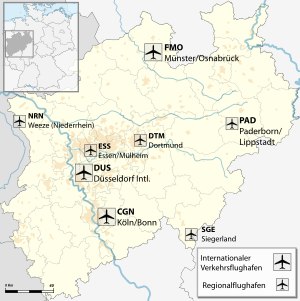
Flughafen Essen/Mülheim / Historie / 1939 – 1999
Kort over lufthavne i Nordrhein-Westfalen
Flughafen Essen/Mülheim, også benævnt Essen Airport, er en regional lufthavn 5 km syd-øst for centrum af Mülheim an der Ruhr, 8 km syd-vest fra Essen, i delstaten Nordrhein-Westfalen, Tyskland.